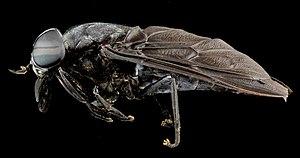
Tabanus atratus est une espèce de diptères brachycères de la famille des Tabanidae.